South Korea

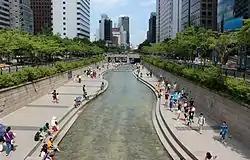
Cheonggyecheon river is a modern public recreation space in downtown Seoul

Despite intentions to liberate a unified peninsula in the 1943 Cairo Declaration, escalating tensions between the Soviet Union and the United States led to the division of Korea into two political entities in 1948: North Korea and South Korea.